Swedish Lithuania

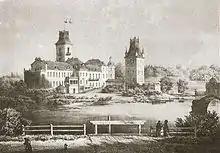
Kėdainiai Manor was where the Union of Kėdainiai was signed.

In 1654, the Tsardom of Russia launched its invasion against the Polish–Lithuanian Commonwealth, which resulted in huge swathes of the territory falling into the hands of the Russian army. Noting the weak military performance of the Commonwealth, the Swedish Empire sought to take advantage of the political turmoil and occupy parts of the Polish–Lithuanian state: Sweden wanted to make Lithuania a permanent part of its imperial domain as the territory was strategically important in securing the Baltic Sea from Russia. In the summer of 1655, the Swedish army invaded Western Poland and began threatening to do the same to Lithuania. After learning about King John II Casimir fleeing the country, Lithuanian magnate Janusz Radziwiłł and other members of the Lithuanian nobility began considering negotiations with Sweden. This decision was also influenced by separatist religious motives as it was strongly supported by the Lithuanian Protestant elite. After Sweden's occupation of northwestern Lithuania, commander Zygmunt Przyjemski informed King Charles X Gustav that Poland is willing to formally cede Lithuania to Sweden in exchange for peace — this proposal was rejected.